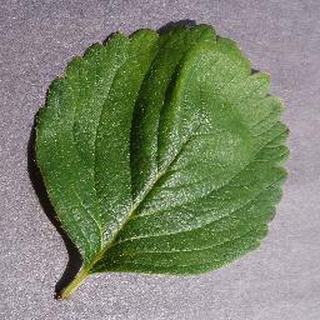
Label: healthy_strawberry